Viktor Kaplan

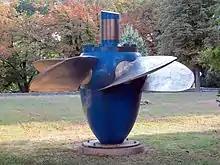
Viktor Kaplan Turbine Technisches Museum Wien

Viktor Kaplan (27 November 1876 – 23 August 1934) was an Austrian engineer and the inventor of the Kaplan turbine.